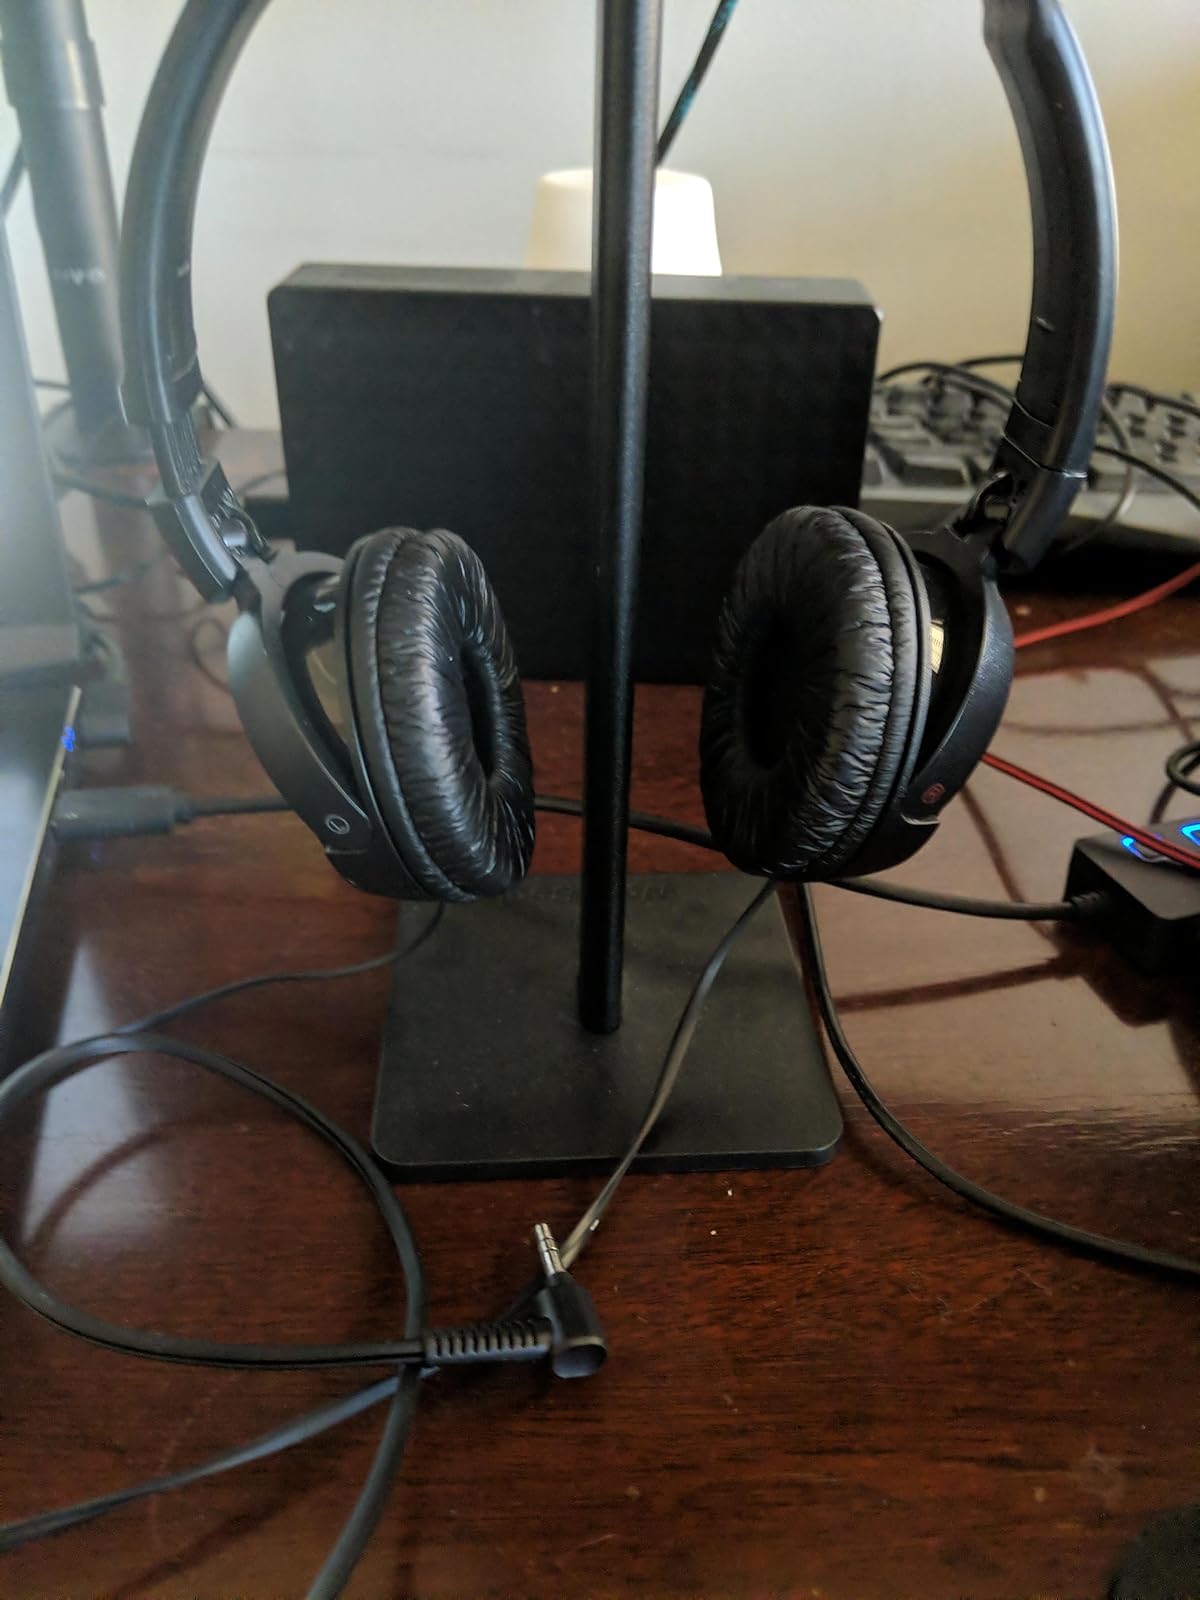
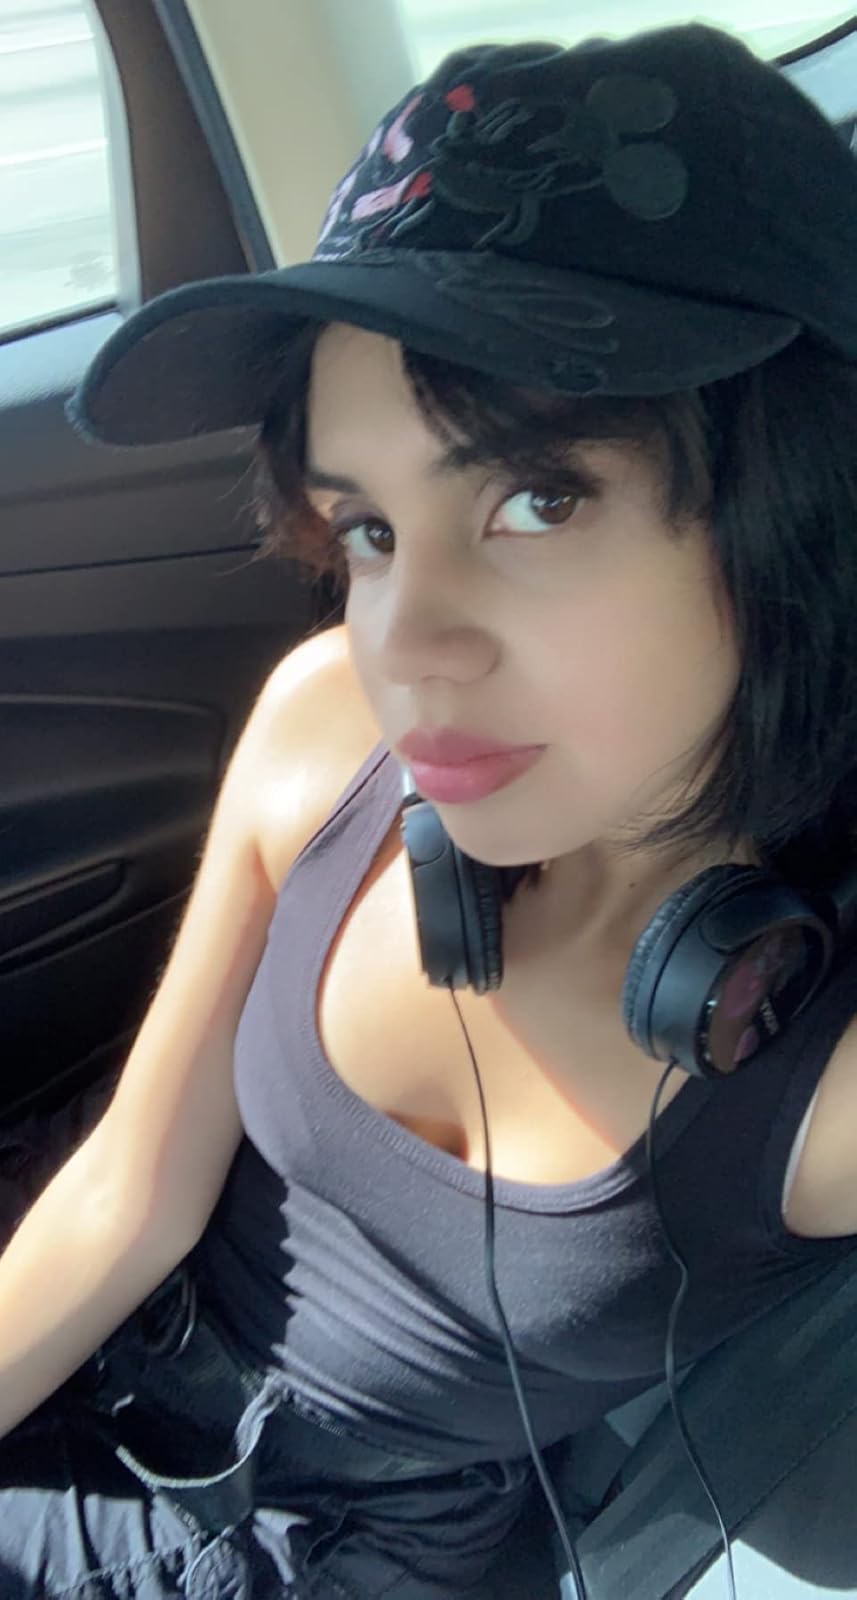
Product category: headphones
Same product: yes